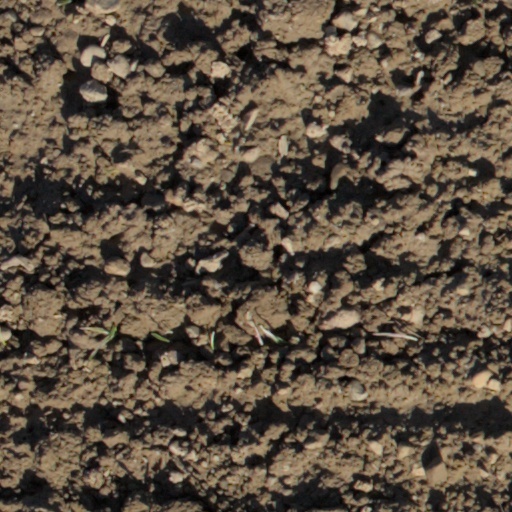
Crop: wheat